Allies of World War I

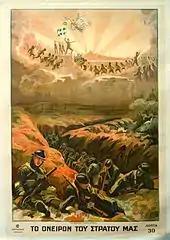
Greek propaganda poster

The United States declared war on Germany in April 1917 on the grounds that Germany violated US neutrality by attacking international shipping with its unrestricted submarine warfare campaign. The remotely connected Zimmermann Telegram of the same period, within which the Germans promised to help Mexico regain some of its territory lost to the US nearly seven decades before in the event of the United States entering the war, was also a contributing factor. The US entered the war as an "associated power", rather than a formal ally of France and the United Kingdom, in order to avoid "foreign entanglements". Although the Ottoman Empire and Bulgaria severed relations with the United States, neither declared war, nor did Austria-Hungary. Eventually, however, the United States also declared war on Austria-Hungary in December 1917, predominantly to help hard-pressed Italy.